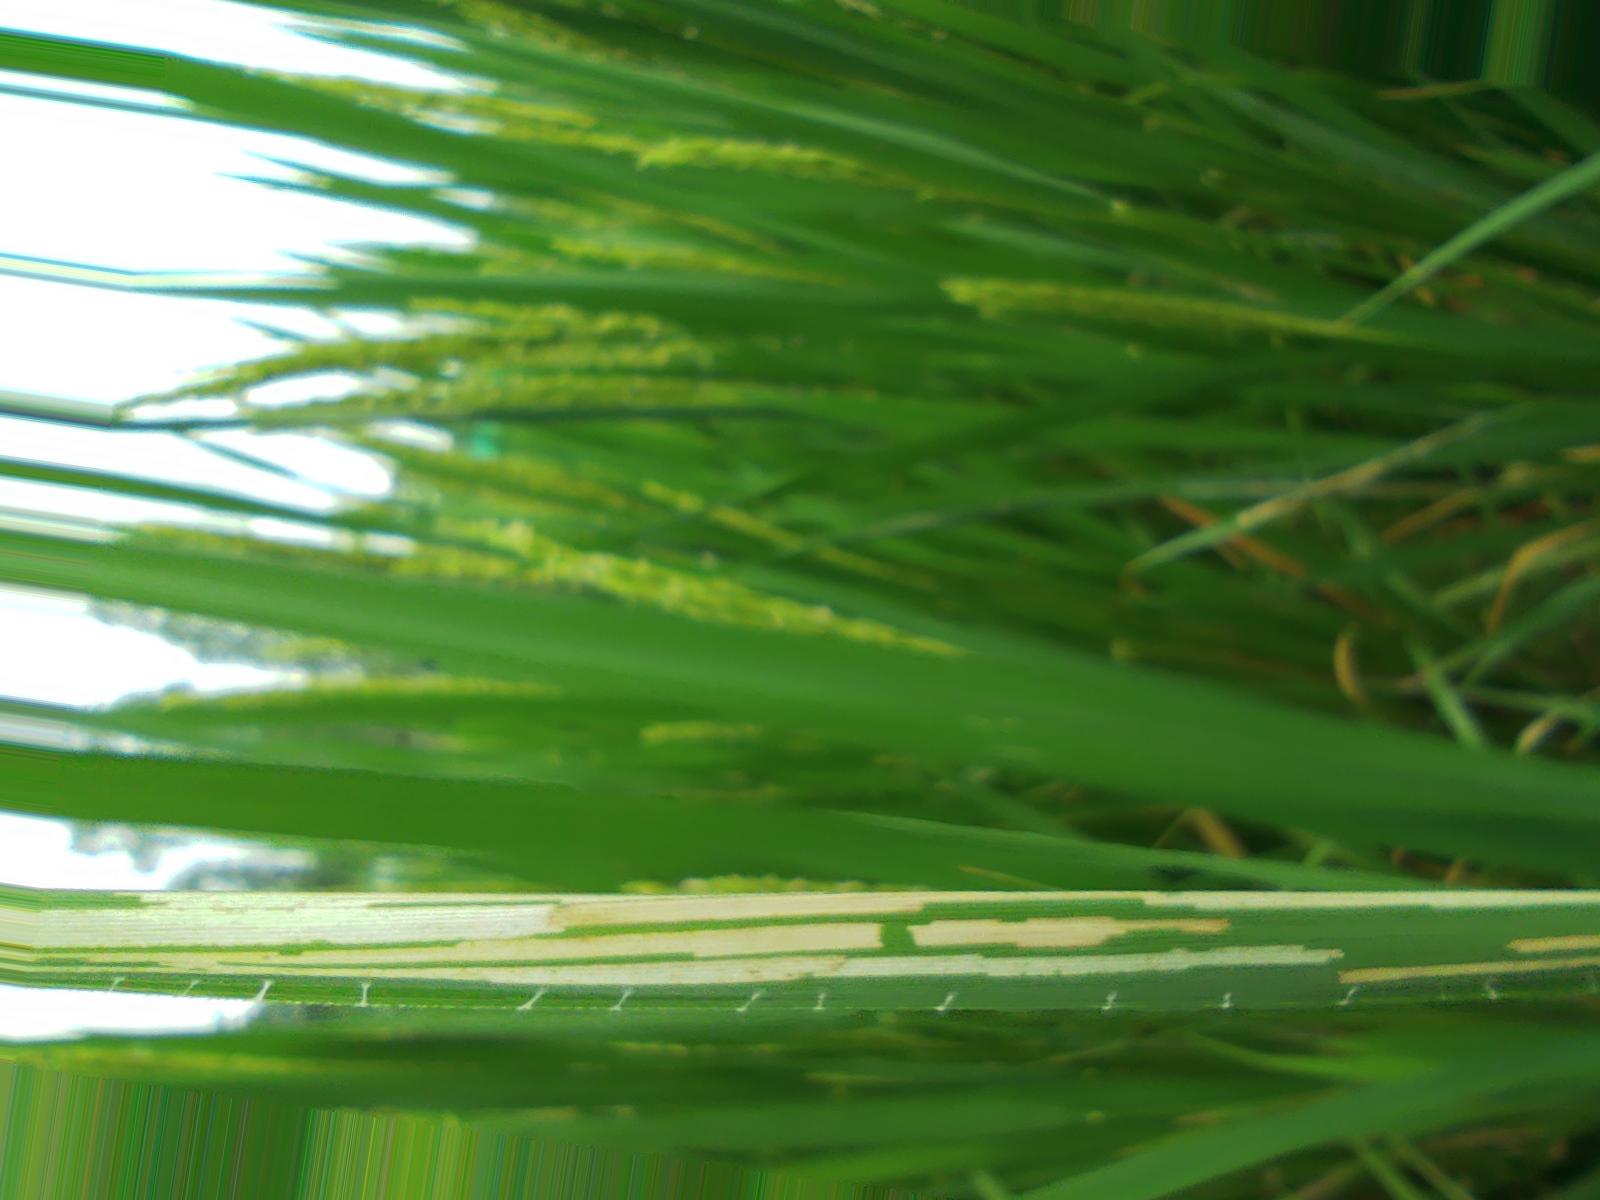
Nhãn: Sâu gai ( Hispa )